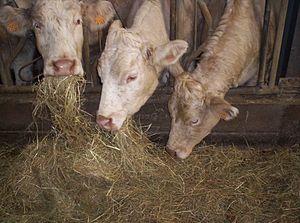
Vaches charolaises mangeant du foin à un cornadis.
Le foin est un fourrage constitué d'herbe fauchée, séchée et conservée pour l'alimentation des animaux herbivores dans les périodes, mauvaise saison ou période de sécheresse par exemple, dans lesquelles le pâturage n'est pas possible. Il provient le plus souvent d'une prairie. C'était autrefois une des conditions d'existence des systèmes de type polyculture-élevage et il était indispensable aux activités utilisant des chevaux.
Bos taurus est le nom scientifique donné à l'ensemble des bovins domestiques de l'Ancien Monde issus de l'aurochs sauvage. Il s'agit d'une espèce de mammifères ruminants de grande taille. Deux sous-espèces principales sont distinguées : la Vache domestique d'Europe et le Zébu, auxquelles certains auteurs ajoutent Bos taurus primigenius, l'Aurochs éteint au XVIIᵉ siècle sous sa forme sauvage, mais dont les éleveurs tentent de reconstituer une race très proche.